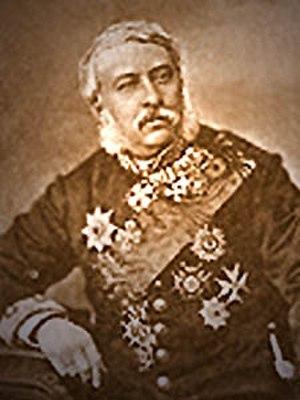
Le Prince Vassili Viktorovitch Kotchoubeï. est né le 13 janvier 1812, et décédé le 22 octobre 1850. Conseiller d'État, chambellan, numismate, archéologue et membre de la société impériale russe d'archéologie, il fut un grand amateur d'art.